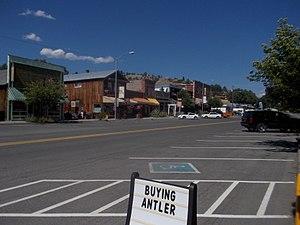
Prairie City est une ville américaine située dans le comté de Grant en Oregon. En 2010 sa population était de 909 habitants.